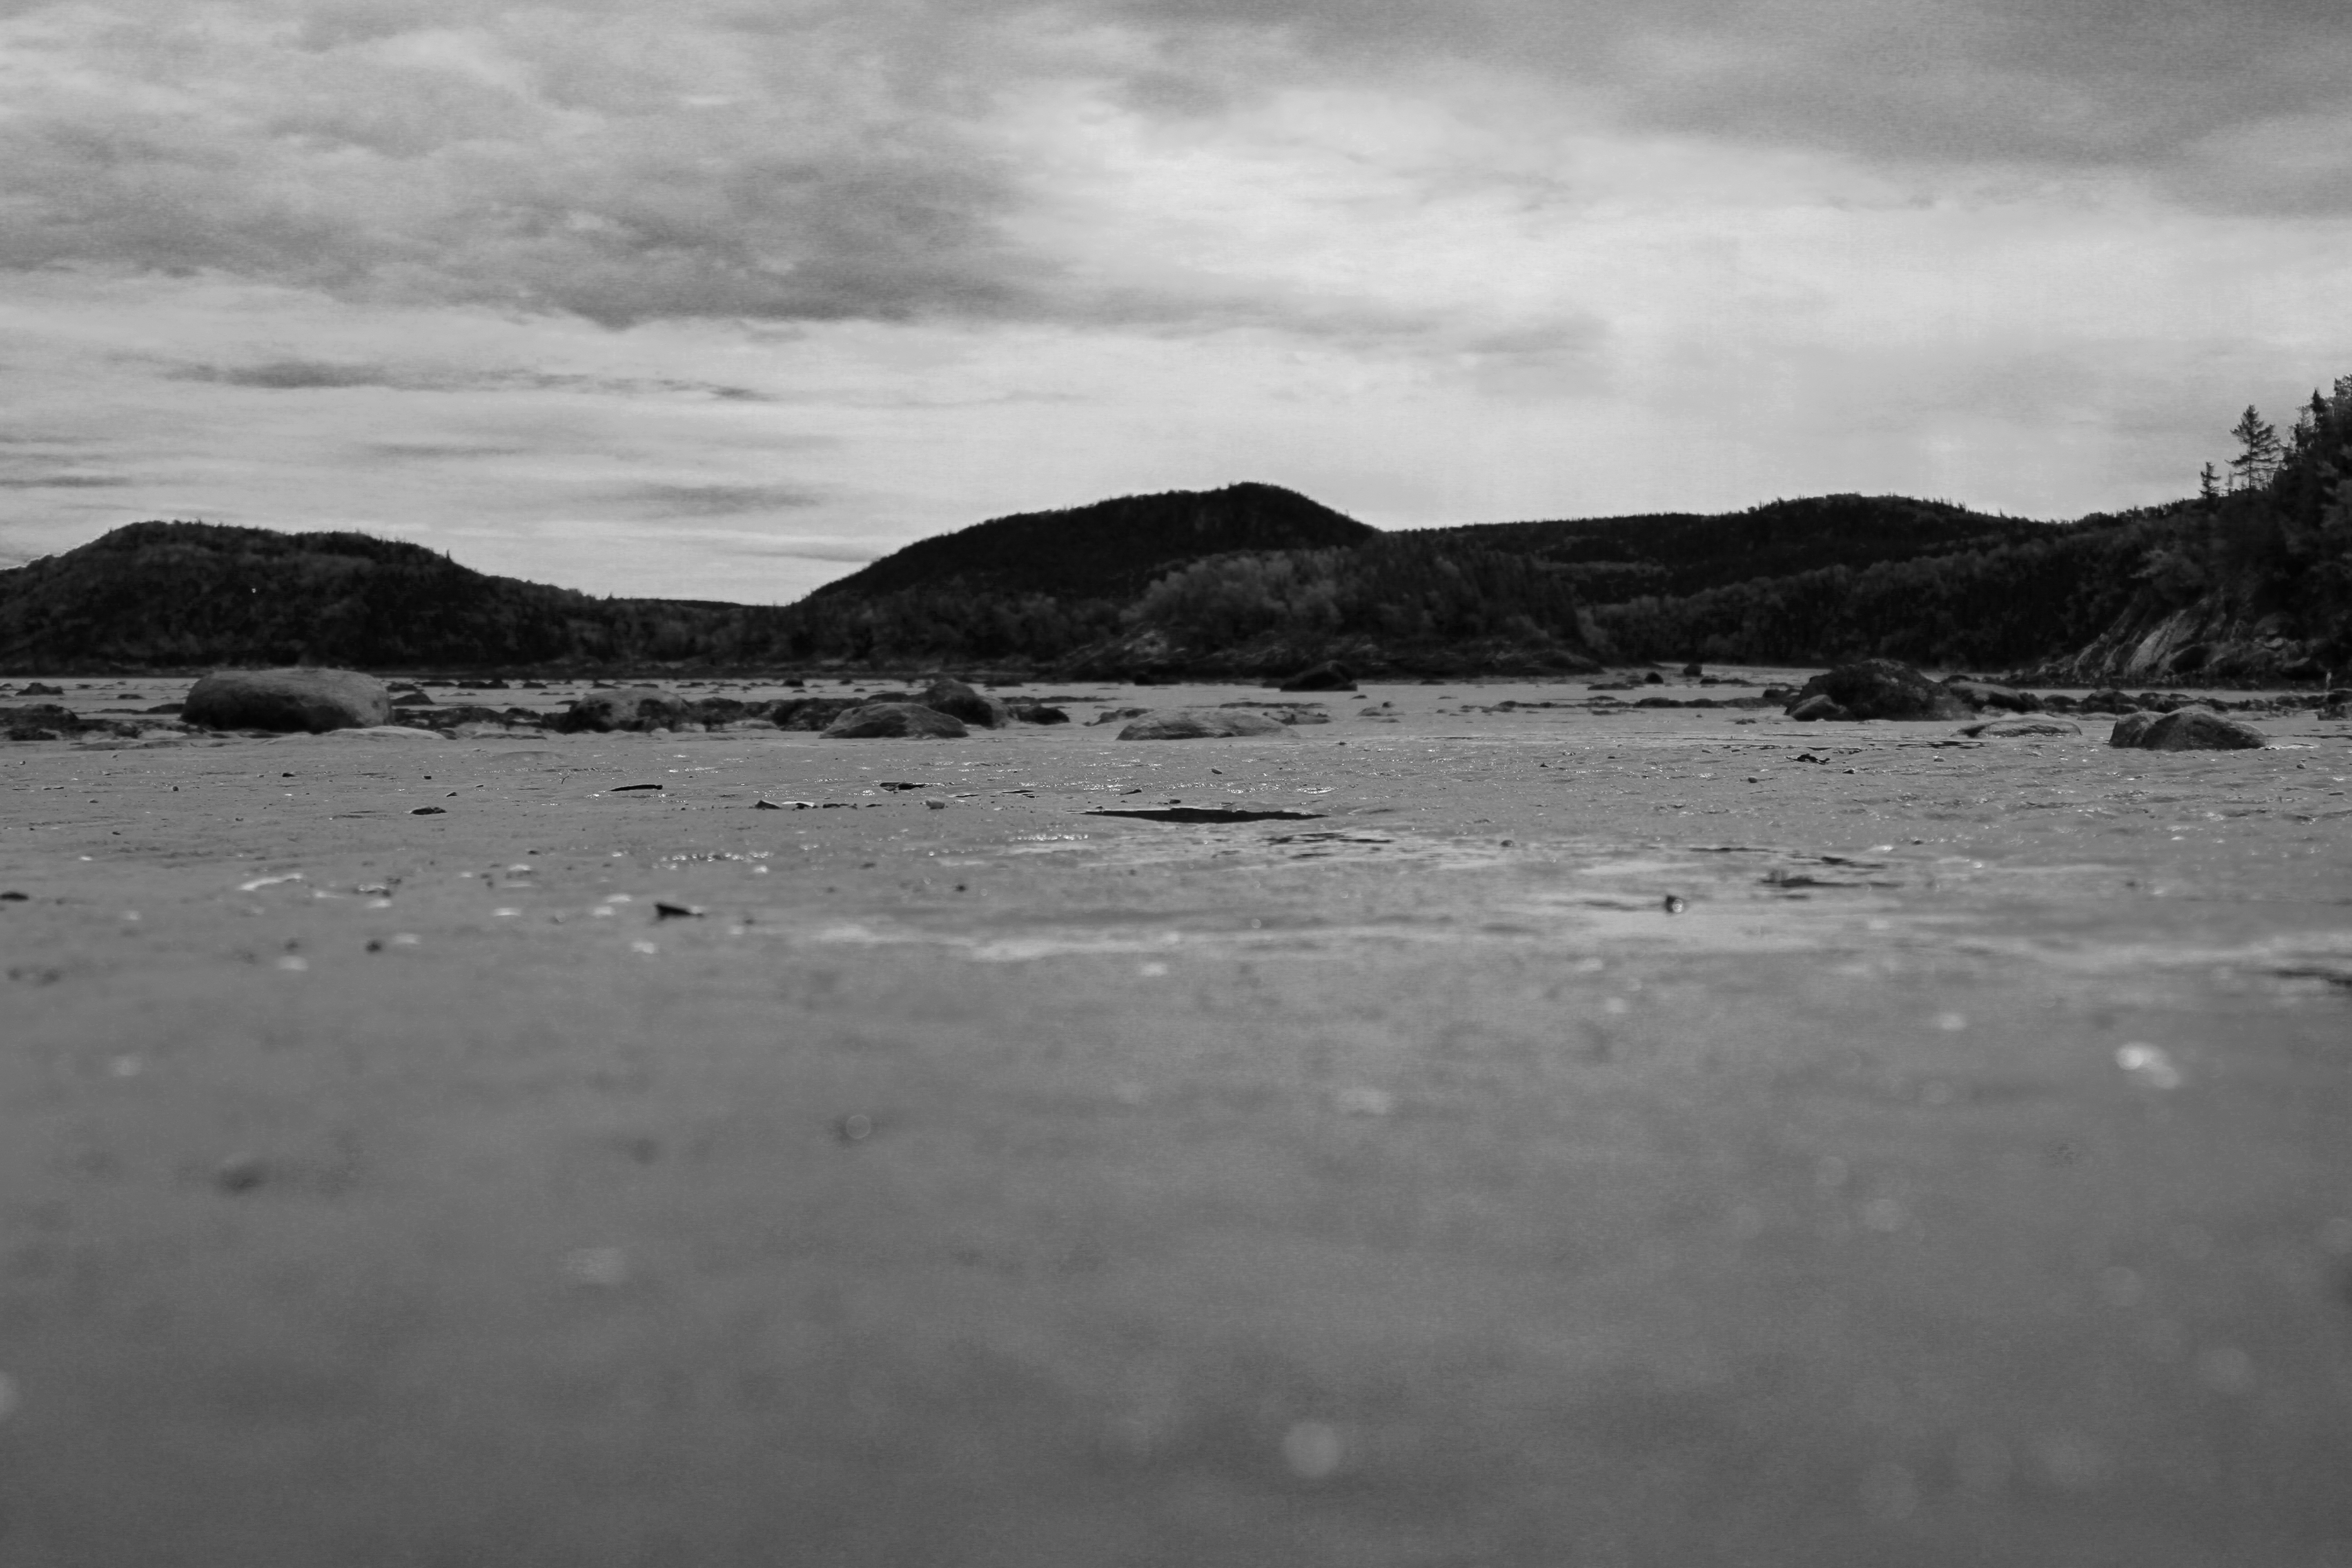
sea, coast, rock, ocean, horizon, snow, cloud, black and white, shore, wave, bay, monochrome, loch, landform, monochrome photography, atmospheric phenomenon